Wicked Little Letters

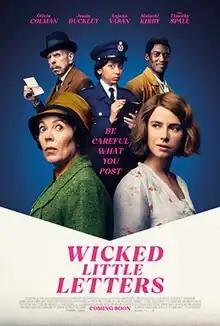
Film poster

Wicked Little Letters is a 2023 British period black comedy mystery film directed by Thea Sharrock, written by Jonny Sweet and starring Olivia Colman, Jessie Buckley, Anjana Vasan, Joanna Scanlan, Gemma Jones, Malachi Kirby, Lolly Adefope, Eileen Atkins and Timothy Spall. Based on the Littlehampton libels of the 1920s, it follows an investigation into the anonymous author of numerous crudely insulting letters sent to the residents of the seaside town of Littlehampton.